François de Grossouvre

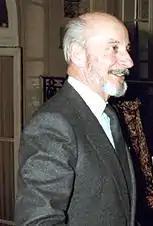

François de Grossouvre (29 March 1918 – 7 April 1994) was a French politician who was appointed in 1981 by the newly elected President François Mitterrand with the tasks of overseeing national security and other sensitive matters, particularly those concerning Lebanon, Syria, Tunisia, Morocco, Gabon, the Persian Gulf countries, Pakistan and both Koreas. He was also in charge of the French branch of Operation Gladio, the stay-behind paramilitary secret armies created by NATO during the Cold War.